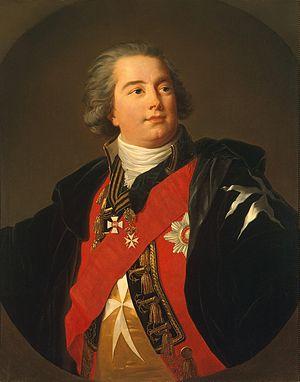
Liste chronologique des membres du Conseil d'État de l'Empire russe du 3 mars 1801 au 17 avril 1906.